Redneck Rampage Rides Again

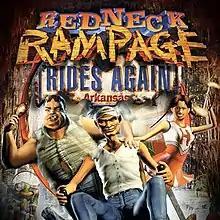

Redneck Rampage Rides Again is a video game developed by Xatrix Entertainment and published by Interplay Entertainment for MS-DOS in 1998. It was rereleased on Steam for Microsoft Windows on June 5, 2017, and for macOS on June 18. The game is supported by the BuildGDX, Rednukem and Raze source ports.